Coventry City 2–2 Bristol City (1977)

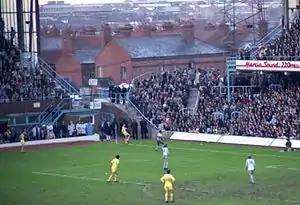
The match took place at Highfield Road "(pictured in 1982)"

On 19 May 1977, the English association football clubs Coventry City and Bristol City contested a match in the Football League First Division at Highfield Road, Coventry. It was the final game of the Football League season for both clubs, and both faced potential relegation to the Second Division. A third club, Sunderland, were also in danger of relegation and were playing their final game at the same time, against Everton at Goodison Park.